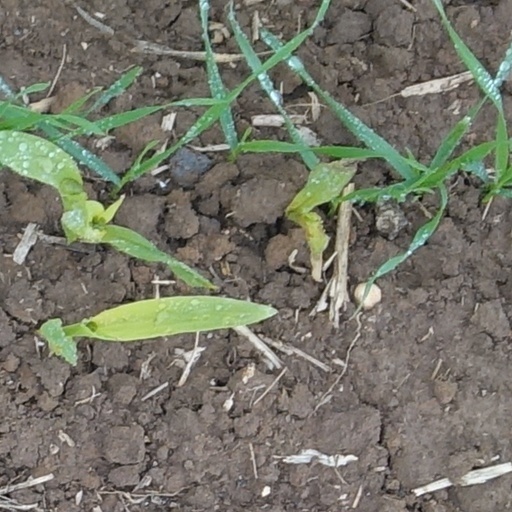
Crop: wheat